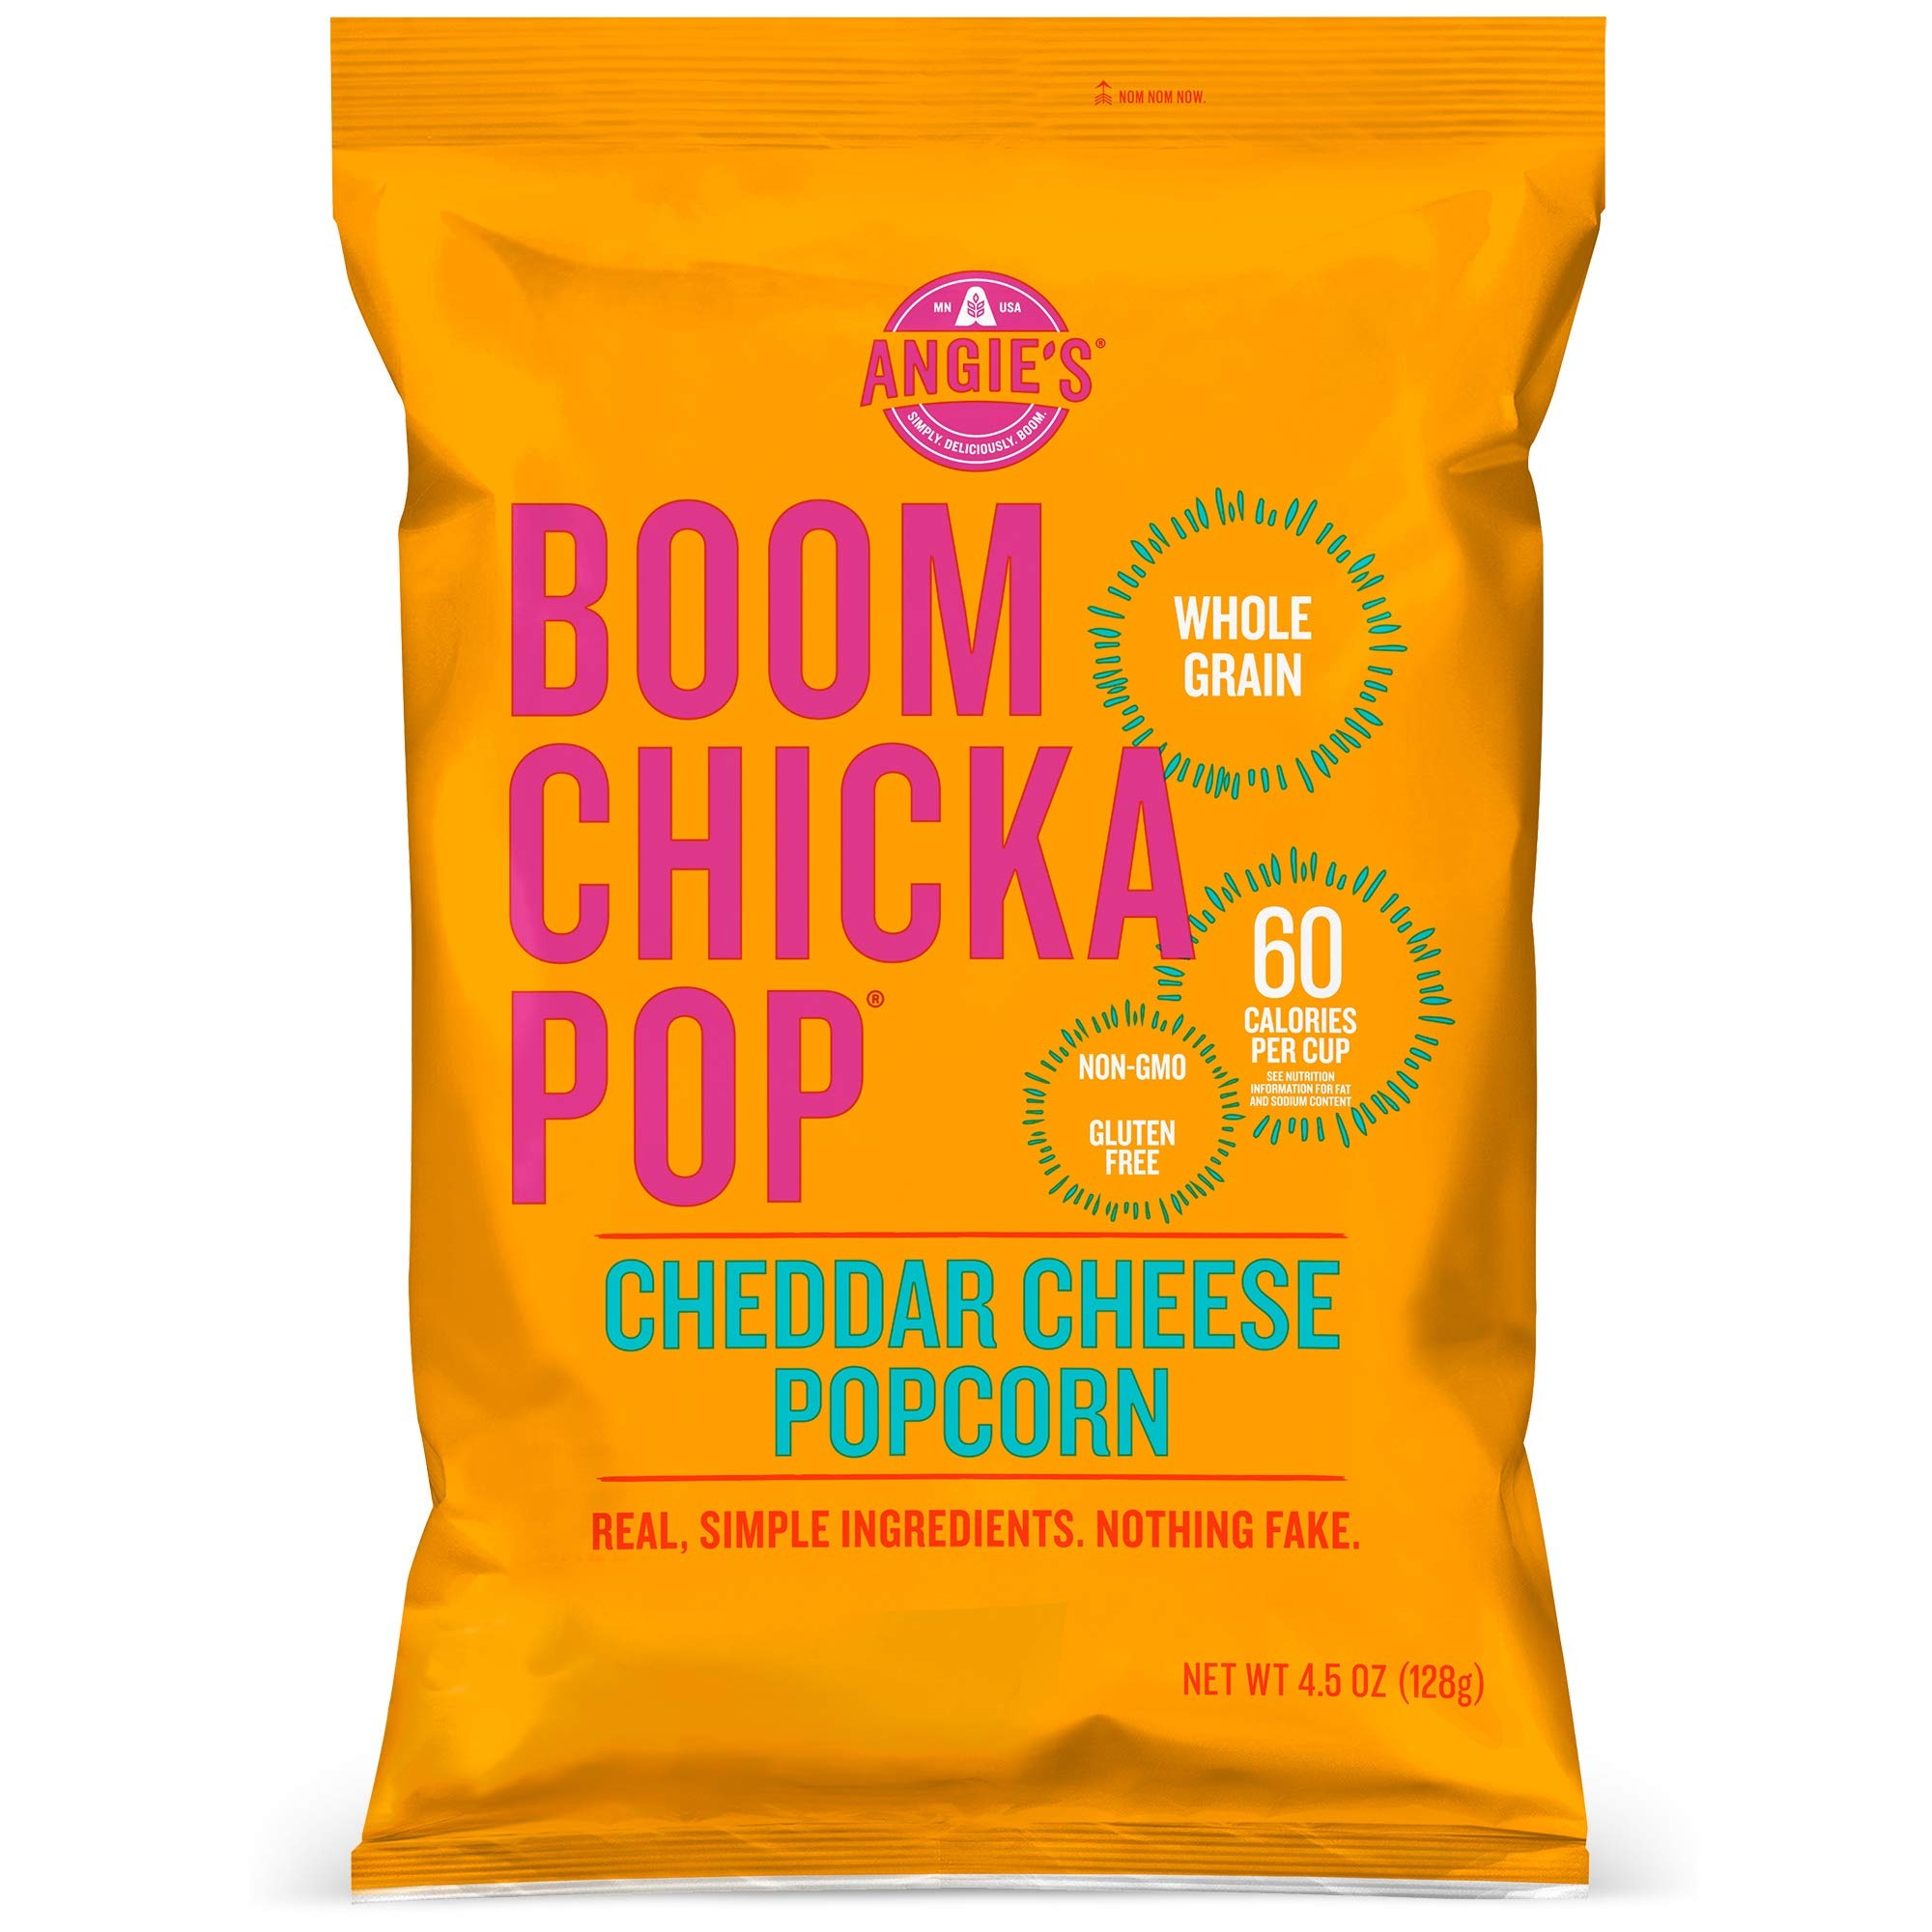
Item Name: Angie's BOOMCHICKAPOP Cheddar Cheese Popcorn, 4.5 oz. (Pack of 12)
Bullet Point 1: Contains twelve 4.5-ounce bags of Angie's BOOMCHICKAPOP Cheddar Cheese Popcorn
Bullet Point 2: This Angie's BOOMCHICKAPOP Popcorn is made with real, simple ingredients, including real cheddar cheese
Bullet Point 3: Grab a bag for an easy whole-grain snack that's pre-popped and ready to eat
Bullet Point 4: This cheesy cheddar popcorn has 70 calories per cup and 0 grams trans fat per serving
Bullet Point 5: Stock up on this non-GMO and gluten-free snack food
Value: 54.0
Unit: Ounce

Price: 42.84